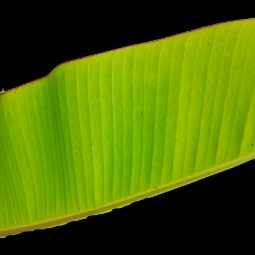
Label: Sulphur